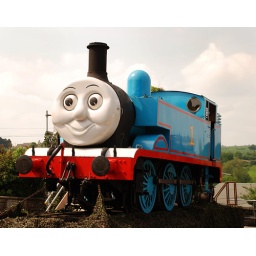
Taken at the box revels day, in the queens head car park